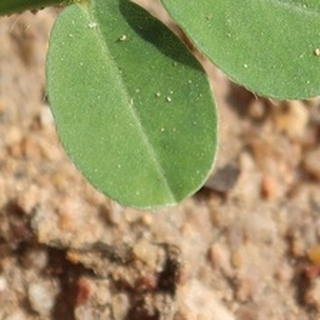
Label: healthy_groundnut